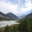
Label: mountain